Muchachos bañándose en la laguna de Maracaibo

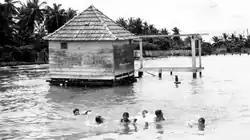
An archive photograph from the 1890s of boys bathing in the lake, used to recreate the film in the 2010s

Muchachos bañándose en la laguna de Maracaibo (English: "Kids bathing at the lagoon of Maracaibo") is the second Venezuelan film produced, after "Un célebre especialista sacando muelas en el gran Hotel Europa". It was screened at the Baralt Theatre in Maracaibo, Venezuela, on 28 January 1897.